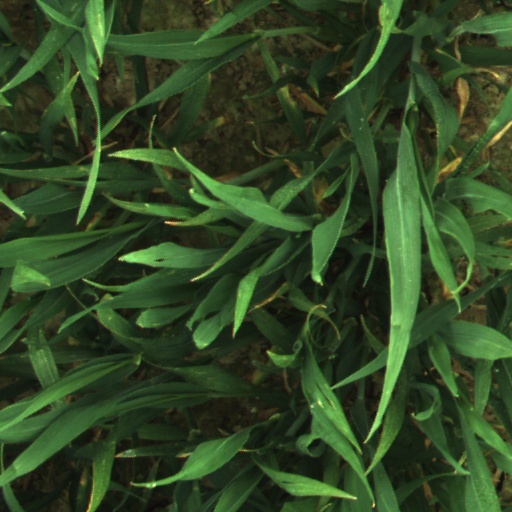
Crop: wheat